Trinity Lutheran Church (Rutherfordton, North Carolina)

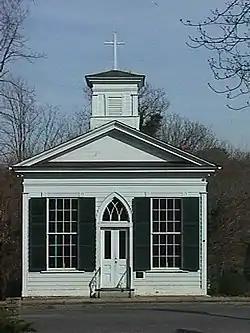
Trinity Lutheran Church, March 2003

Trinity Lutheran Church, previously known as St. John's Episcopal Church, is a historic church at 702 N. Main Street in Rutherfordton, Rutherford County, North Carolina.